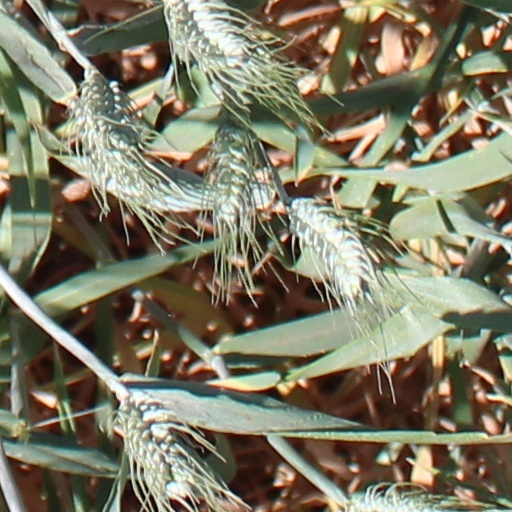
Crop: wheat